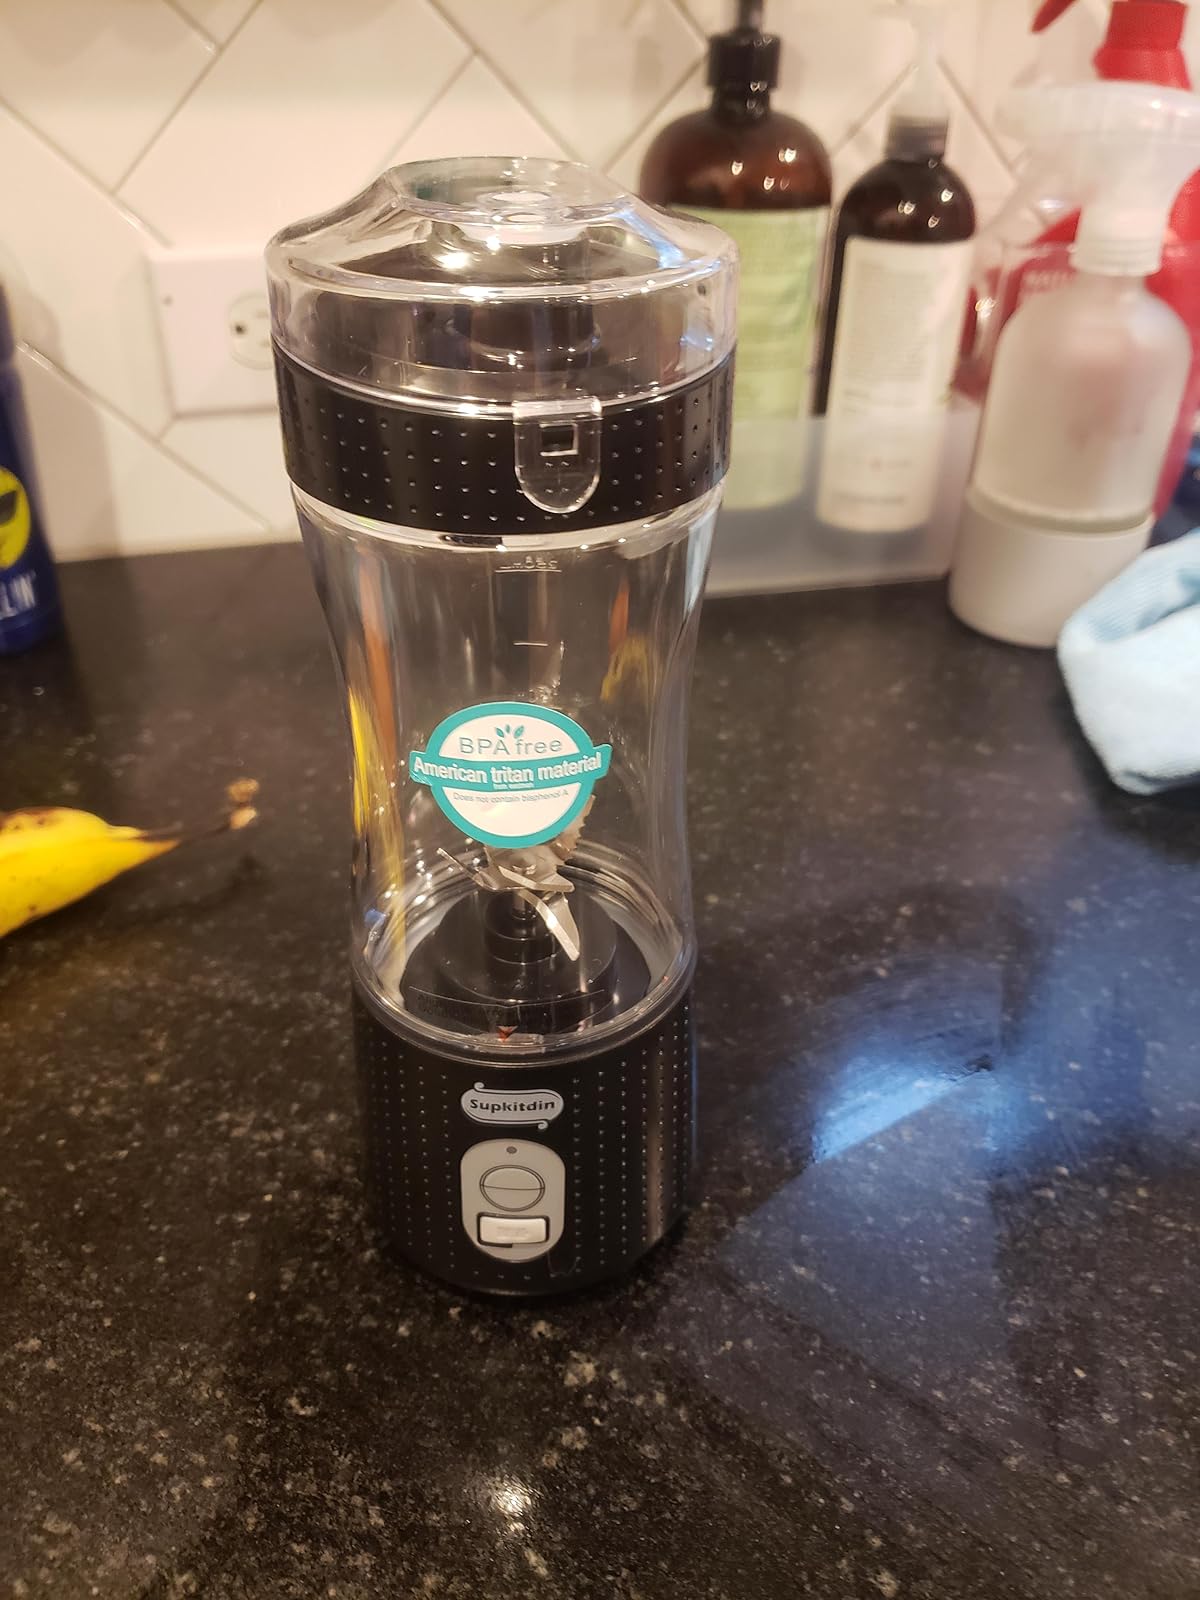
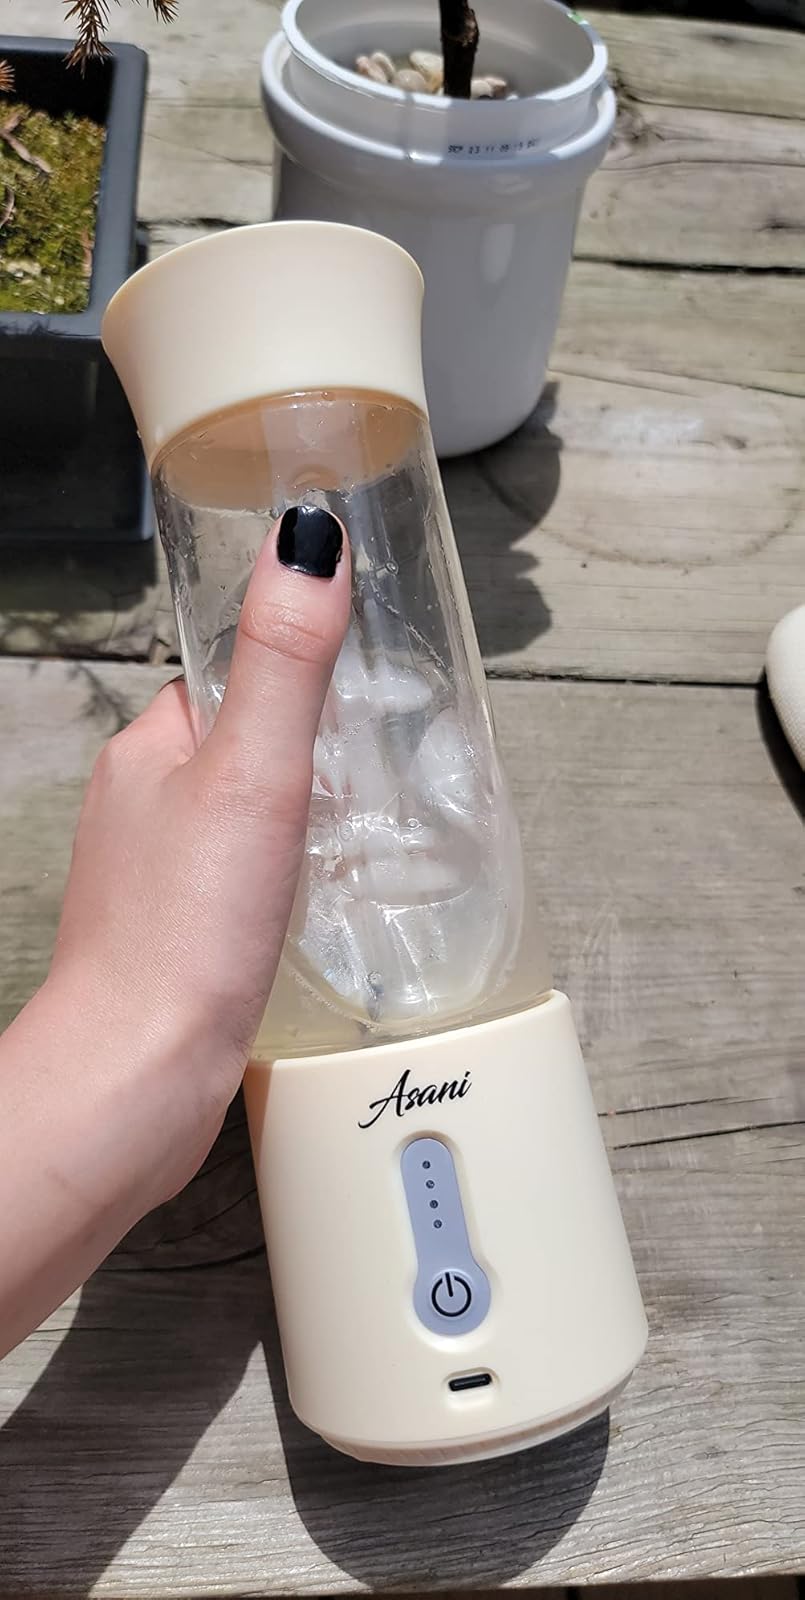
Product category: items_blender
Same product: no